Catalogue of Women

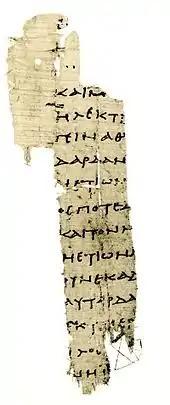
A papyrus fragment containing the beginning of the Atlantid Electra's family from book 3 or 4 ("Cat". fr. 177 = P.Oxy. XI 1359 fr. 2, second century CE, Oxyrhynchus)

The Catalogue of Women—also known as the Ehoiai—is a fragmentary Greek epic poem that was attributed to Hesiod during antiquity. The "women" of the title were in fact heroines, many of whom lay with gods, bearing the heroes of Greek mythology to both divine and mortal paramours. In contrast with the focus upon narrative in the Homeric "Iliad" and "Odyssey", the "Catalogue" was structured around a vast system of genealogies stemming from these unions and, in M. L. West's appraisal, covered "the whole of the heroic age." Through the course of the poem's five books, these family trees were embellished with stories involving many of their members, and so the poem amounted to a compendium of heroic mythology in much the same way that the Hesiodic "Theogony" presents a systematic account of the Greek pantheon built upon divine genealogies.